Hercules silver mine

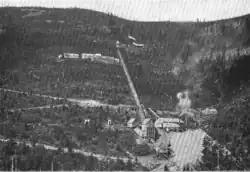
1904 image of the Hercules Silver Mine, Idaho

The Hercules Mine was one of the richest lead/silver mines in the Coeur d'Alene Mountains in Burke, Idaho. It was discovered by Harry L. Day, a bookkeeper and clerk, and Fred Harper, a local prospector. In 1923 the mine owners founded the Day Mines, Inc. company. Other investors in the mine include August Paulsen, Levi Hutton, and May Arkwright Hutton. It eventually became the primary mine of the Hecla Mining Corporation.